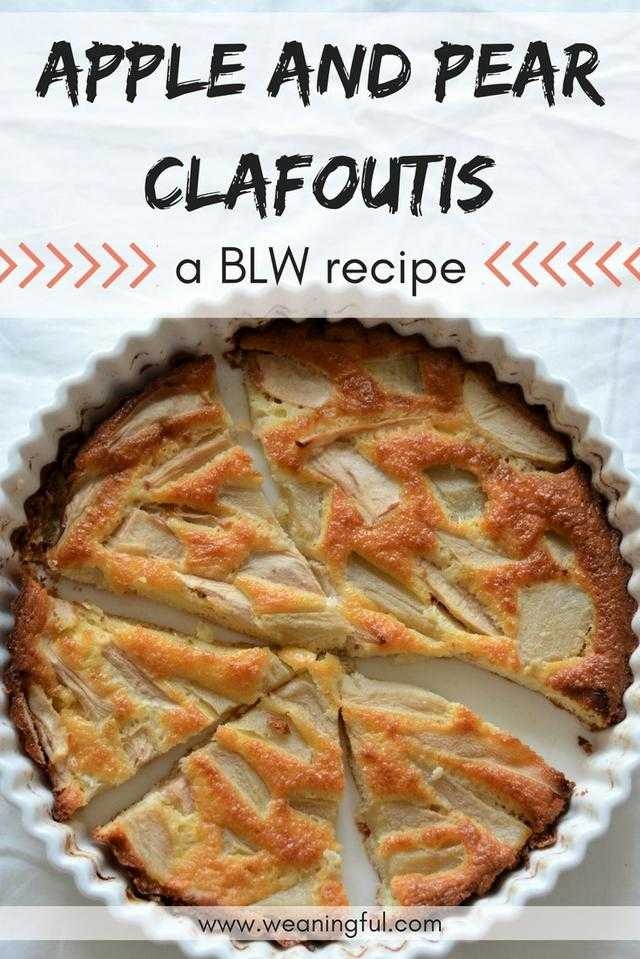
Label: Pear